LGBTQ culture in India

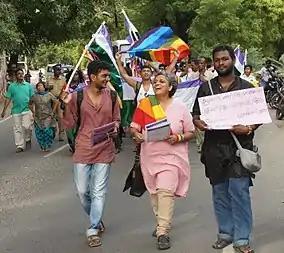
Asia's first Genderqueer Pride Parade at Madurai with Gopi Shankar Madurai and Anjali Gopalan.

India's LGBTQ culture has recently progressed in its cities due to the growing acceptance of the LGBTQ community in urban India in the 21st century.